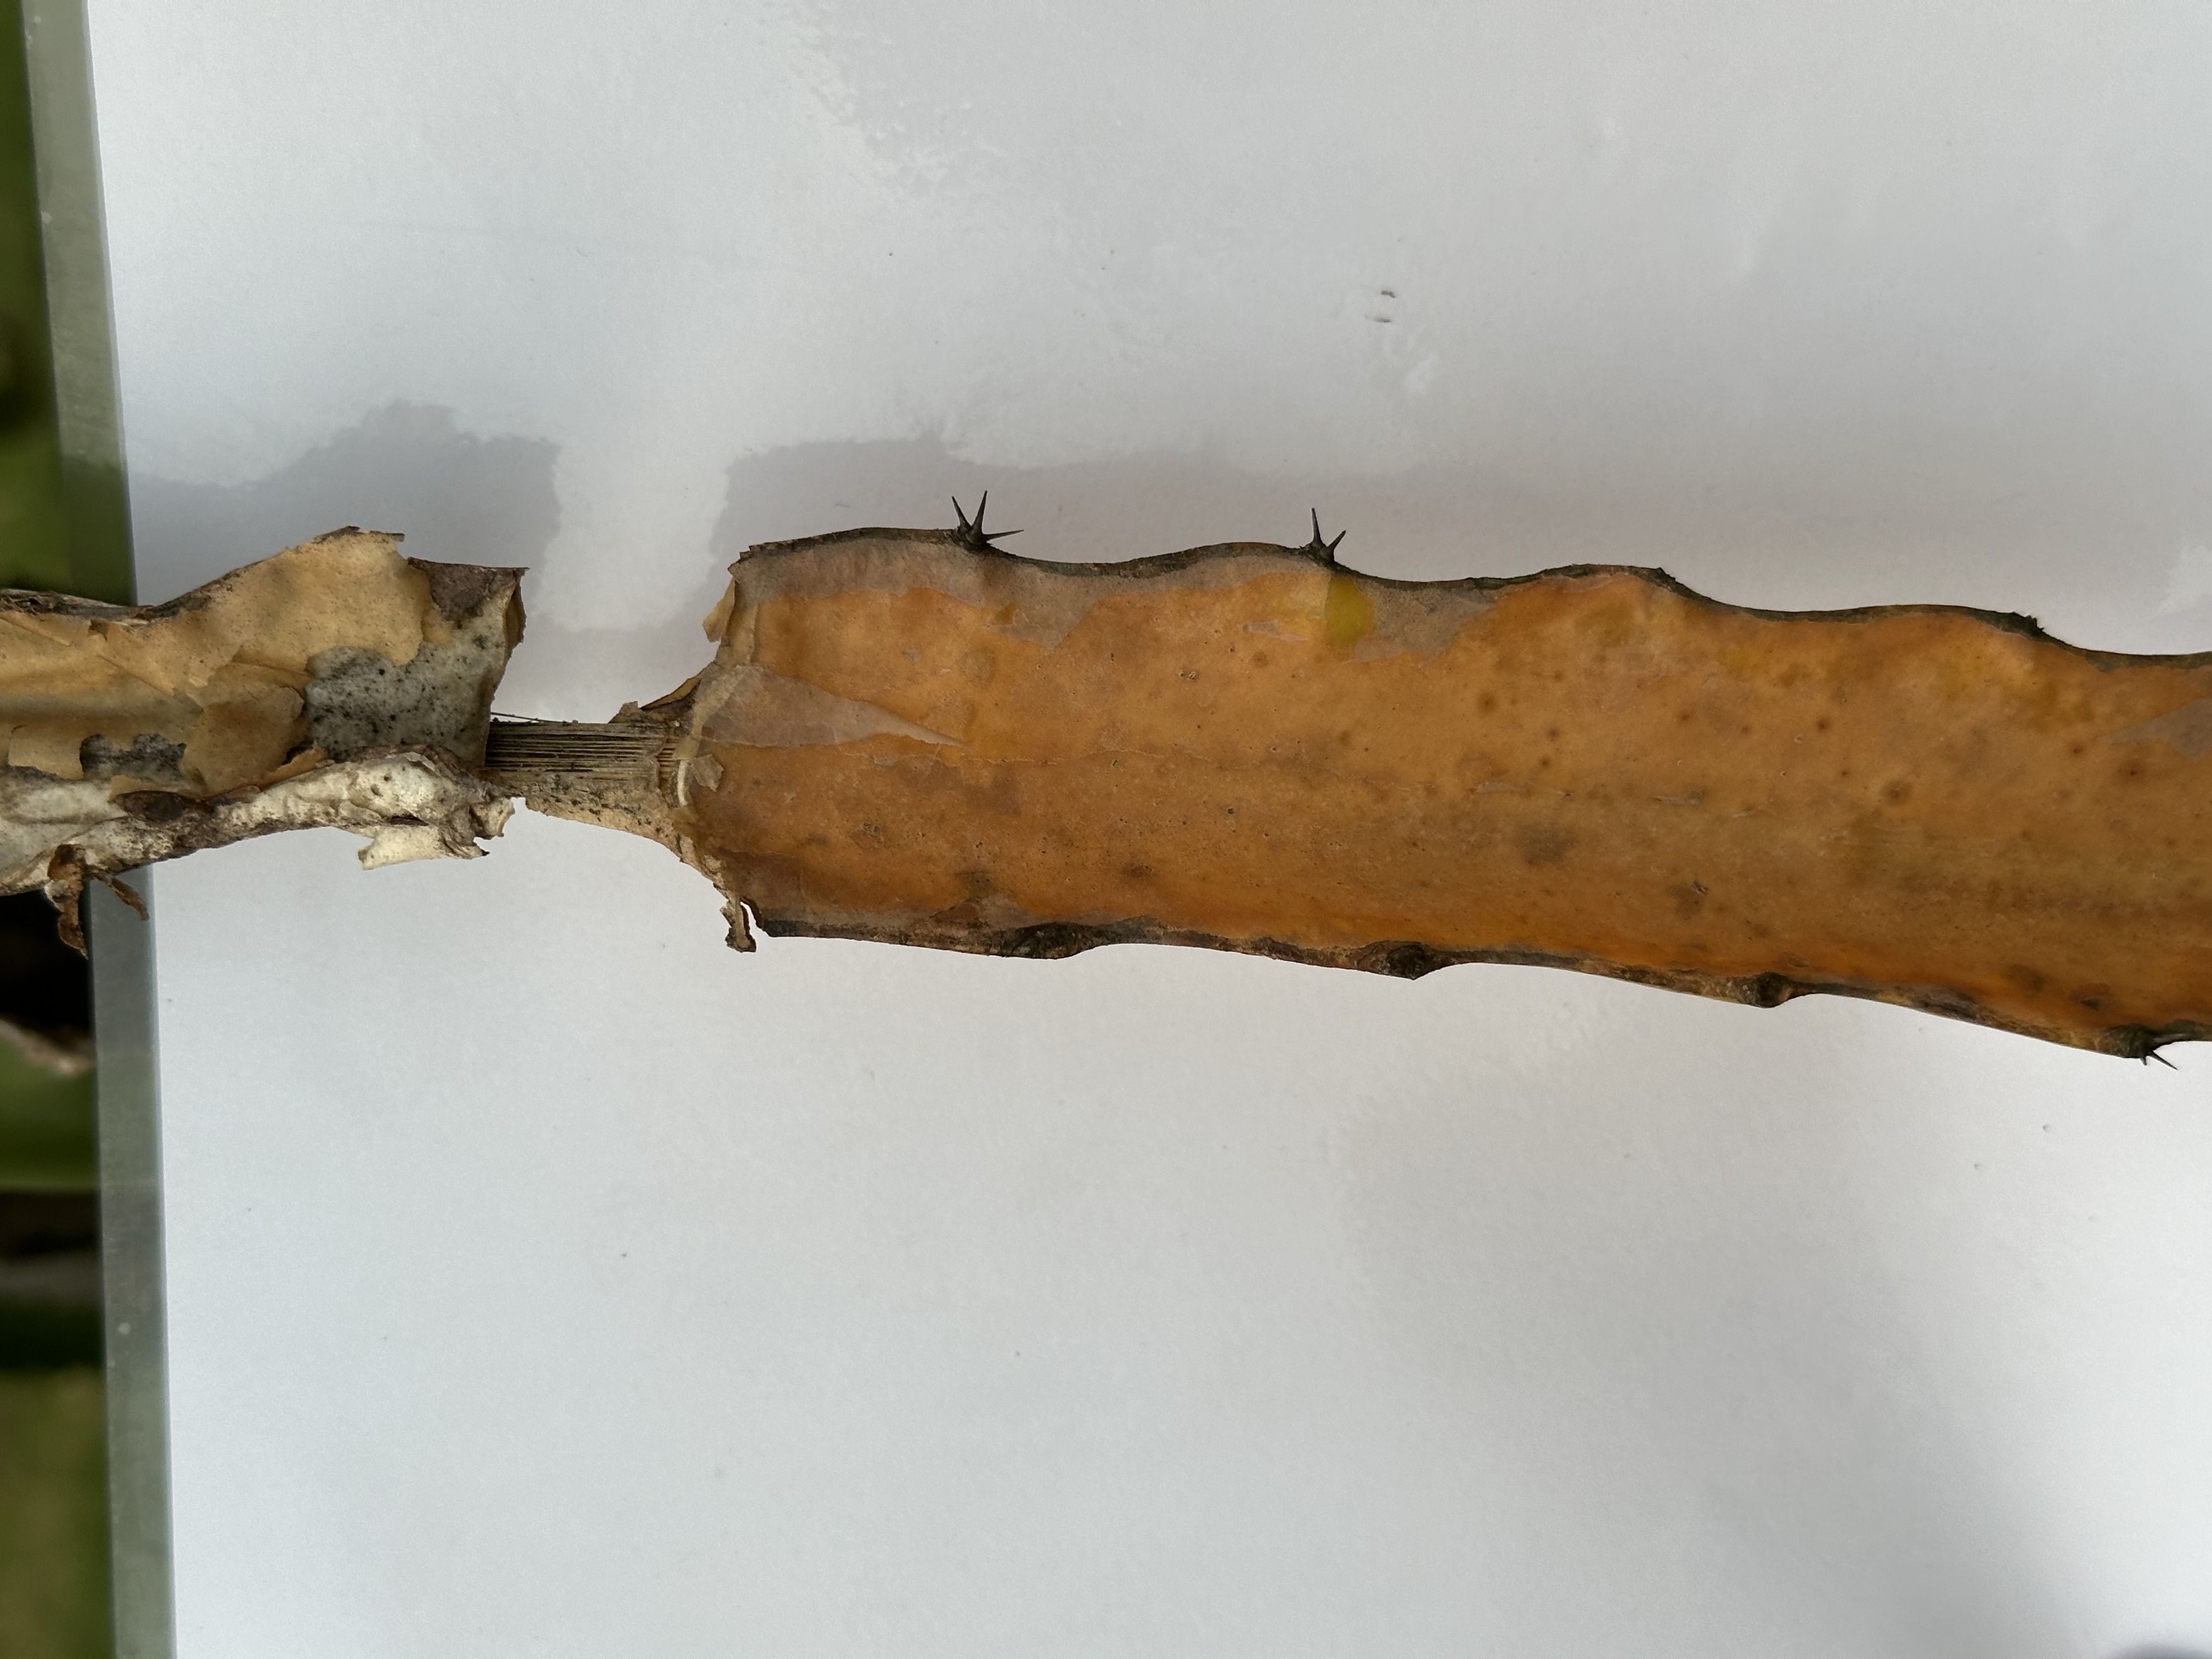
Label: Bad leaf